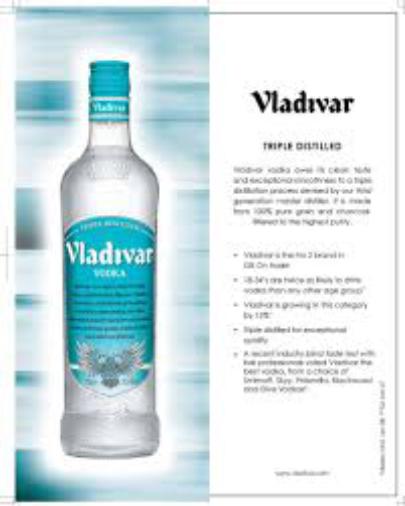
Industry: Food